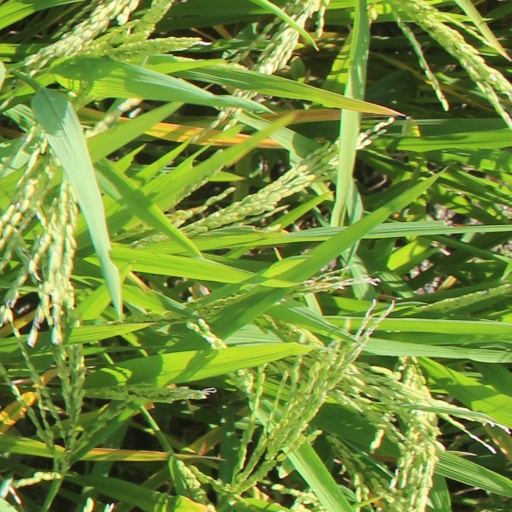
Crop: rice